The Brothers Bloom

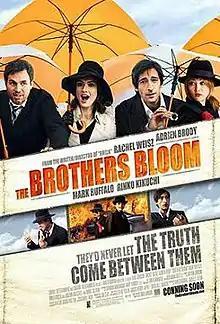
Theatrical release poster

The Brothers Bloom is a 2008 American caper comedy-drama film written and directed by Rian Johnson. The film stars Rachel Weisz, Adrien Brody, Mark Ruffalo, Rinko Kikuchi, Maximilian Schell, and Robbie Coltrane. The film went into wide release in May 2009.